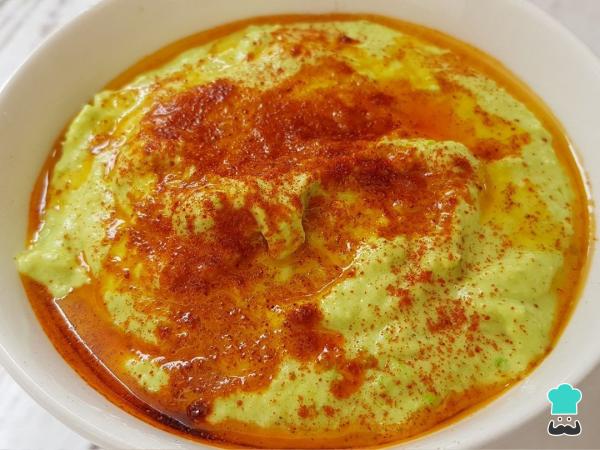
Sirve la crema fría de guisantes congelados en un cuenco, vierte un chorro de aceite por encima y espolvorea con pimentón. Puedes acompañar con tostadas, grisines caseros, verduras crudas, etc. Este dip de guisantes es perfecto para picar entre horas o servir a modo de aperitivo. Entra en mi blog Vegspiration y descubre todas mis recetas veganas.